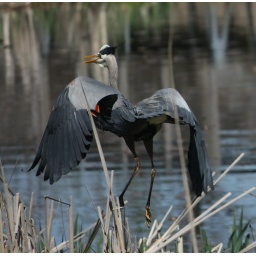
Great blue herron under attack by red winged black bird. 2009 Apr 21_0821